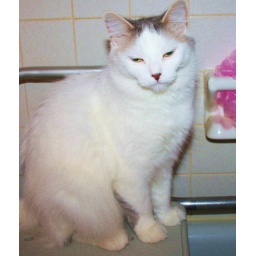
Little One enjoys her elevated roost in the bathroom where she sits by the tub and surveys all!